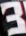
Number: 3